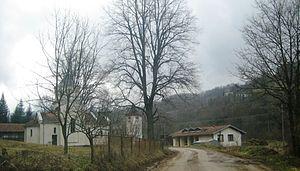
Dobri Do est un village de Serbie situé dans la municipalité de Kuršumlija, district de Toplica. Au recensement de 2011, il comptait 59 habitants.